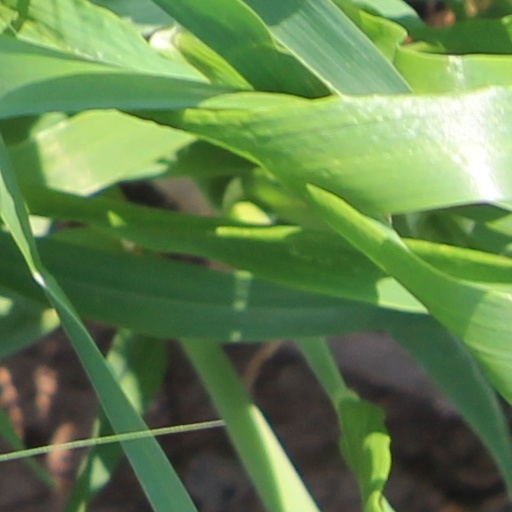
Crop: wheat